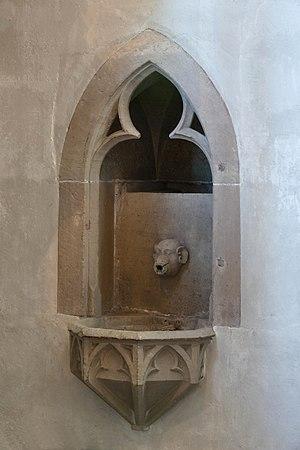
Un lavabo est une vasque permettant de se laver les mains. Ce mot est issu du latin, lavabo étant la première personne du singulier du verbe latin lavare au futur de l'indicatif. Il est employé à l'origine, et encore maintenant, dans la liturgie chrétienne, pour désigner le moment de la messe où le prêtre se lave les mains, ainsi que le récipient utilisé à cet effet. L'usage du terme s'est ensuite étendu à des dispositifs à usage domestique.